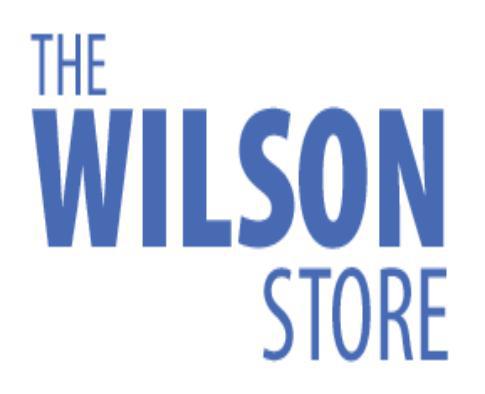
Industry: Sports